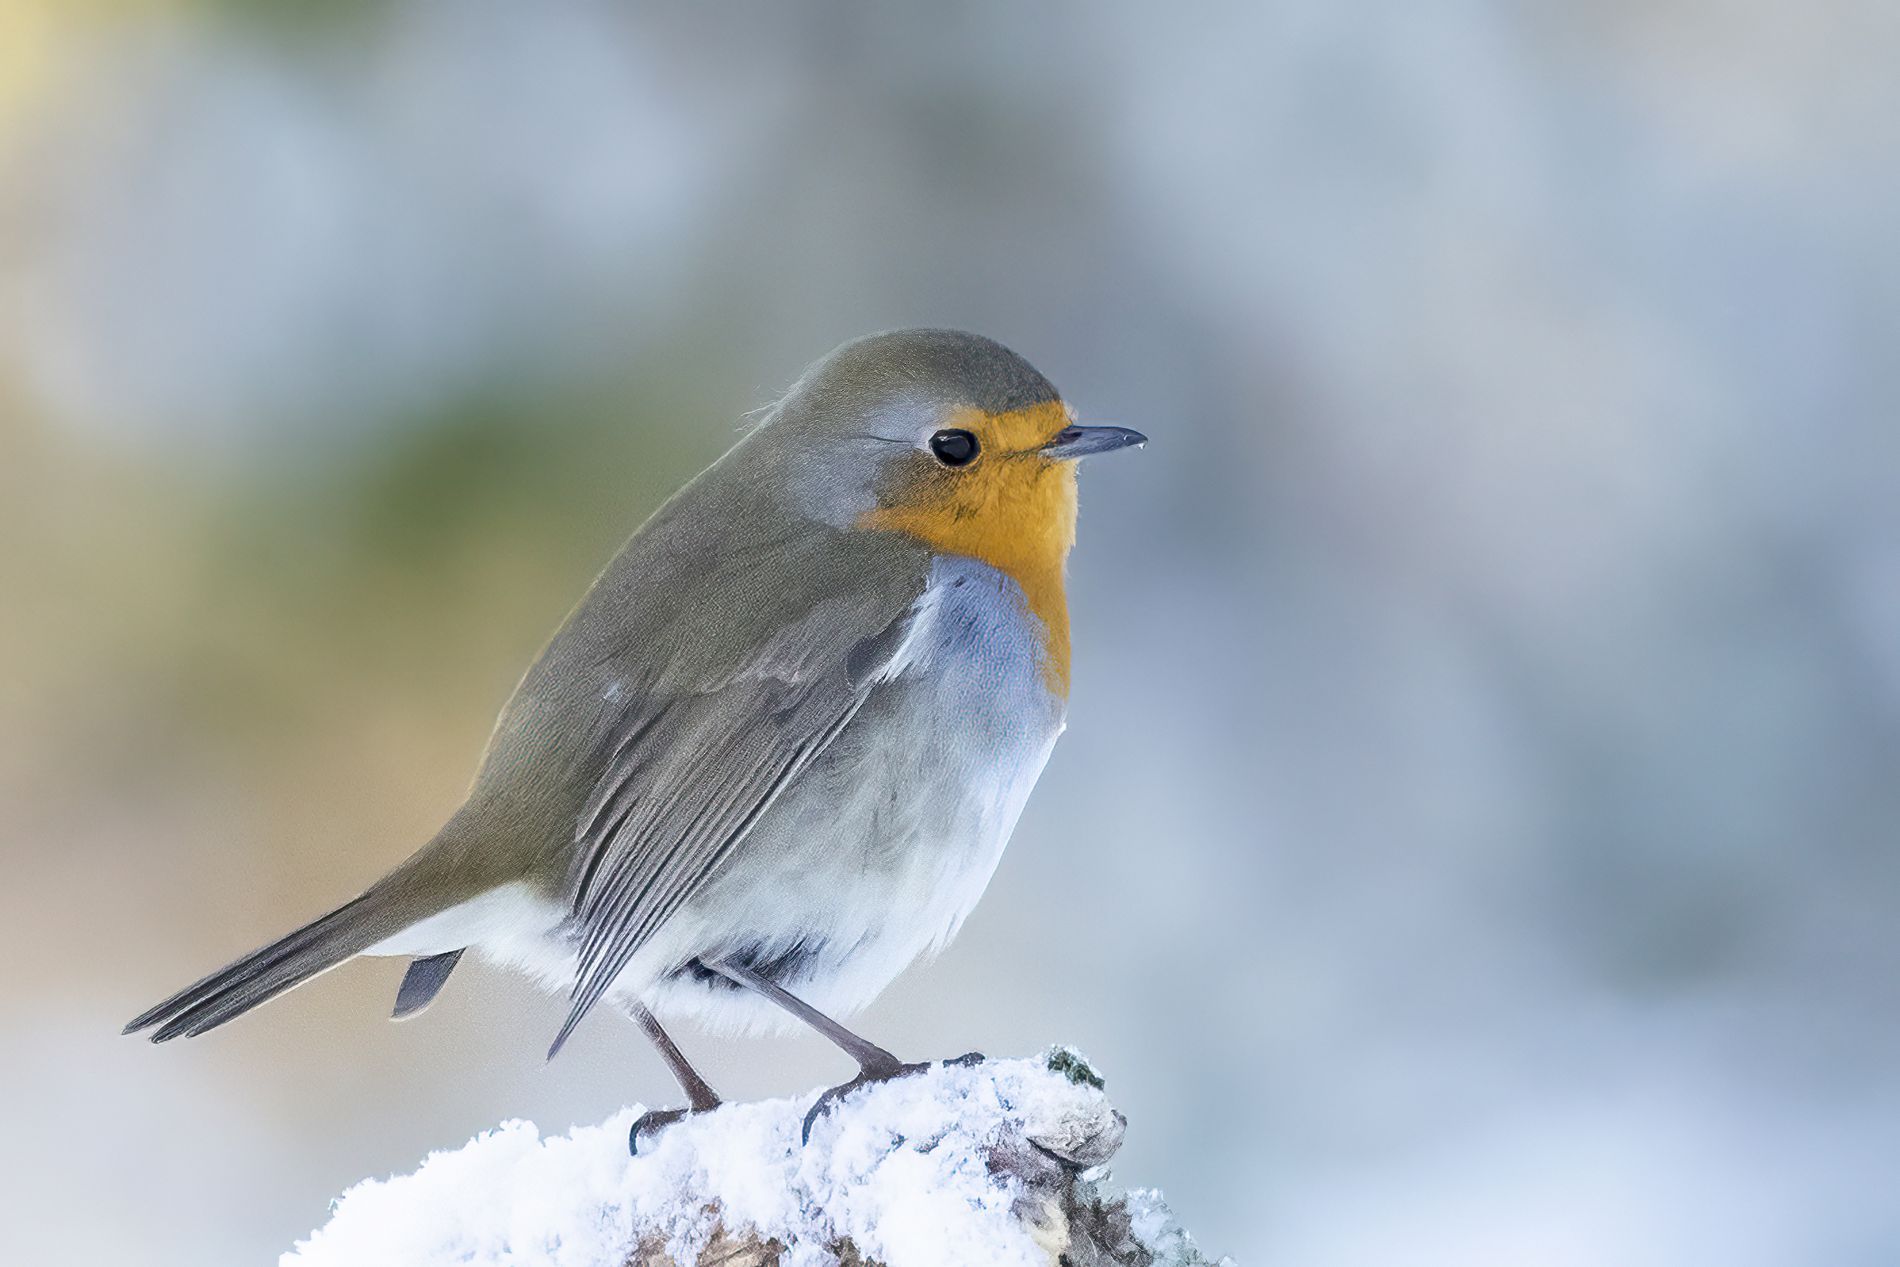
A small Robin standing on a Snowy Branch
A small robin with a bright orange chest grayish feathers sits on a snow covered branch. the background is blurred with soft colors, creating a peaceful scene.
A Close-up shot of a small robin resting on a snow-covered branch in winter weather. Its orange chest contrasts with its white and gray surroundings. The bird appears calm, and the soft lighting blurred background adds a peaceful and quiet atmosphere.
Labels: Animal, Bird, Robin, Device, Shovel, Tool, Jay, Beak, Finch, Background, Snowy Branch
Camera: OLYMPUS CORPORATION E-M1X
Lens: OLYMPUS M.300mm F4.0
Aperture: F4
Exposure: 1/1250 sec
ISO: 2500
Focal length: 300.0 mm